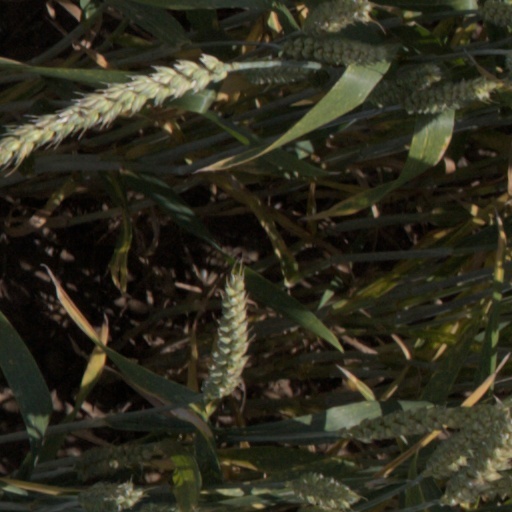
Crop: wheat